Tropical cyclones in 1996

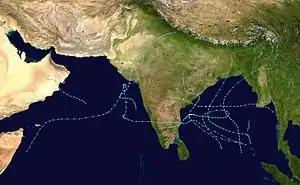
1996 North Indian Ocean cyclone season summary map

The average typhoon season lasts year-round, with the majority of the storms forming between May and October. An average Pacific typhoon season features 26 tropical storms, 16 typhoons, and 9 super typhoons (unofficial category). It also features an average Accumulated Cyclone Energy (ACE) count of approximately 294; the basin is typically the most active basin for tropical cyclone formation. The statistics were reached, except the number of super typhoons, which fell below the list. The season featured 30 tropical storms, 16 typhoons, and 6 super typhoons. The first tropical depression formed on January 12 and the last storm dissipated on December 27.